Chinese numismatic charm

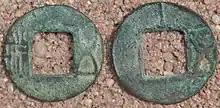
An Eastern Han dynasty Wu Zhu cash coin with additional decorations

The earliest Chinese coinage bore inscriptions that described their place of origin during the Warring States period and sometimes their nominal value. Other forms of notation came to be included, such as circles representing the sun, crescents representing the moon, and dots representing the stars, as well as blobs and lines. These symbols sometimes protruded from the surface of the coin (Chinese: 阳文; Pinyin: "yáng wén") and sometimes they were carved, engraved or stamped (Chinese: 阴文; Pinyin: "yīn wén"). These symbols would eventually evolve into Chinese charms with coins originally being used as charms.